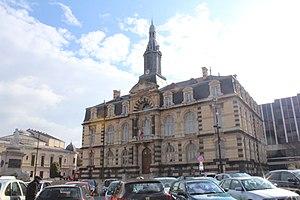
Hôtel de ville de Roanne.
Roanne est une commune française située dans le département de la Loire, en région Auvergne-Rhône-Alpes.